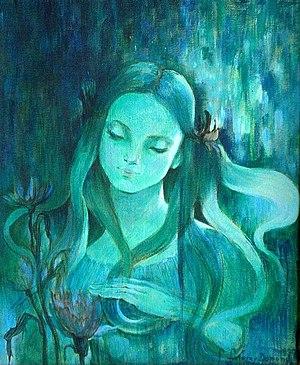
Naïade
Suzanne Berthe Létorey-Dumond, née le 8 novembre 1911 à Paris et morte le 28 janvier 2002 à Eaubonne, est une artiste-peintre française.